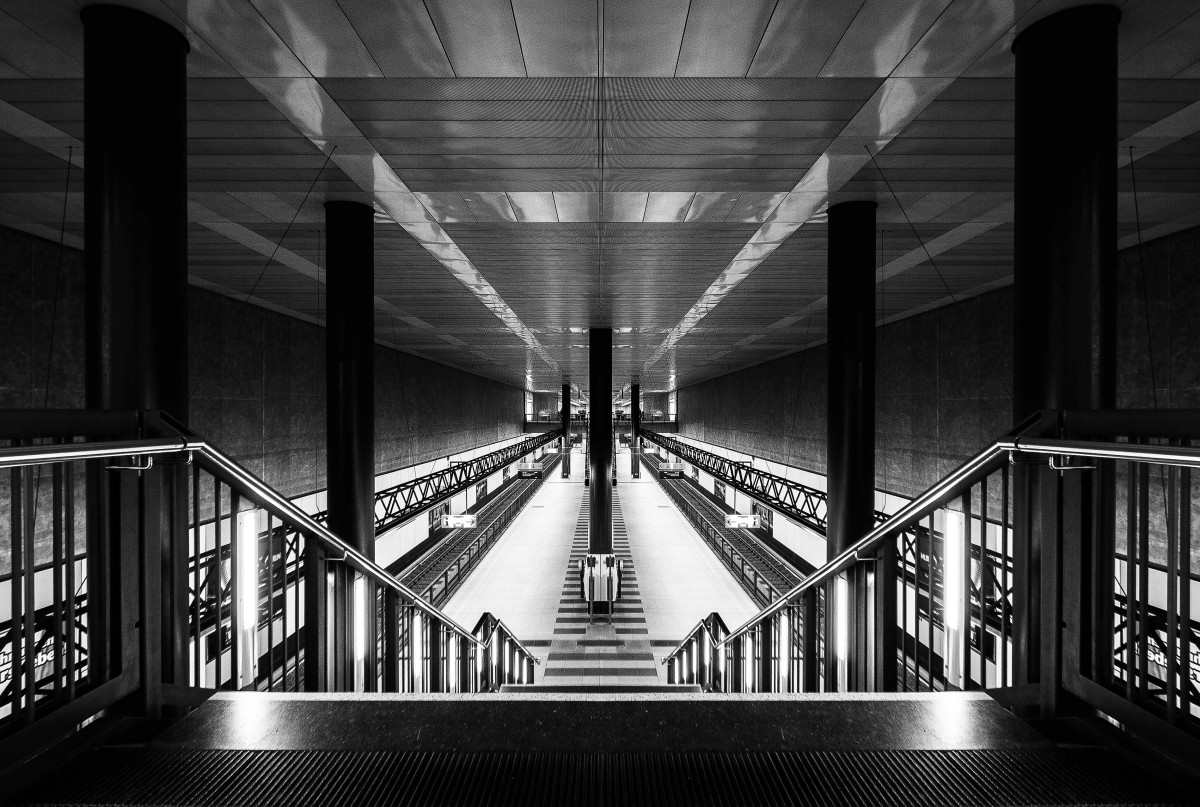
Tags: black and white, architecture, line, darkness, symmetry, shape, monochrome photography